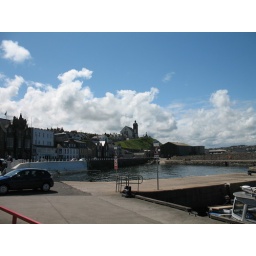
Looking along the road which leads around the coast to Banff, with the iconic church atop the hill.